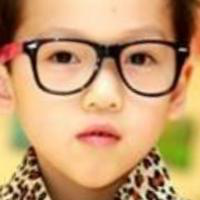
Age group: age 01-10